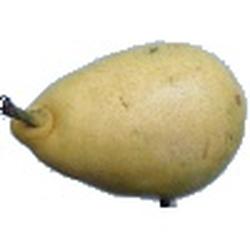
Label: Pear